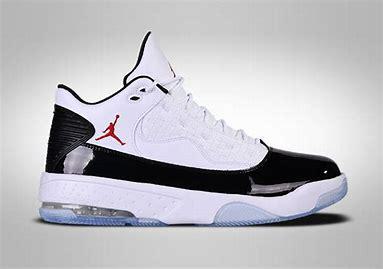
Brand: Jordan
Model: Max Aura 2